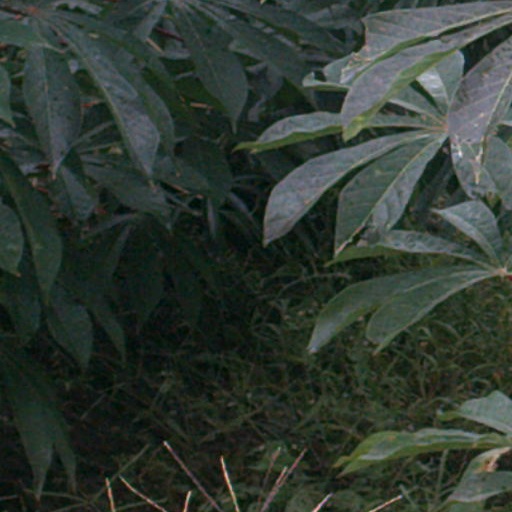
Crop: cassava